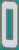
Number: 0